Jim Scott Fishhouse

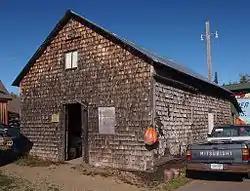
The Jim Scott Fishhouse from the southeast

The Jim Scott Fishhouse is a historic building in Grand Marais, Minnesota, United States, built in 1907 by a family-owned commercial fishing outfit. During the fishing season it served as a place to dress and pack fish, while over the winter it was used for the storage and repair of fishing gear. The Jim Scott Fishhouse was listed on the National Register of Historic Places in 1986 for having local significance in the theme of commerce. It was nominated for being a representative of the important commercial fishing industry on the upper North Shore of Lake Superior.